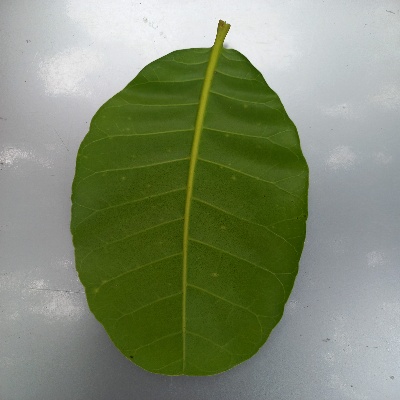
Crop: Cashew
Condition: healthy